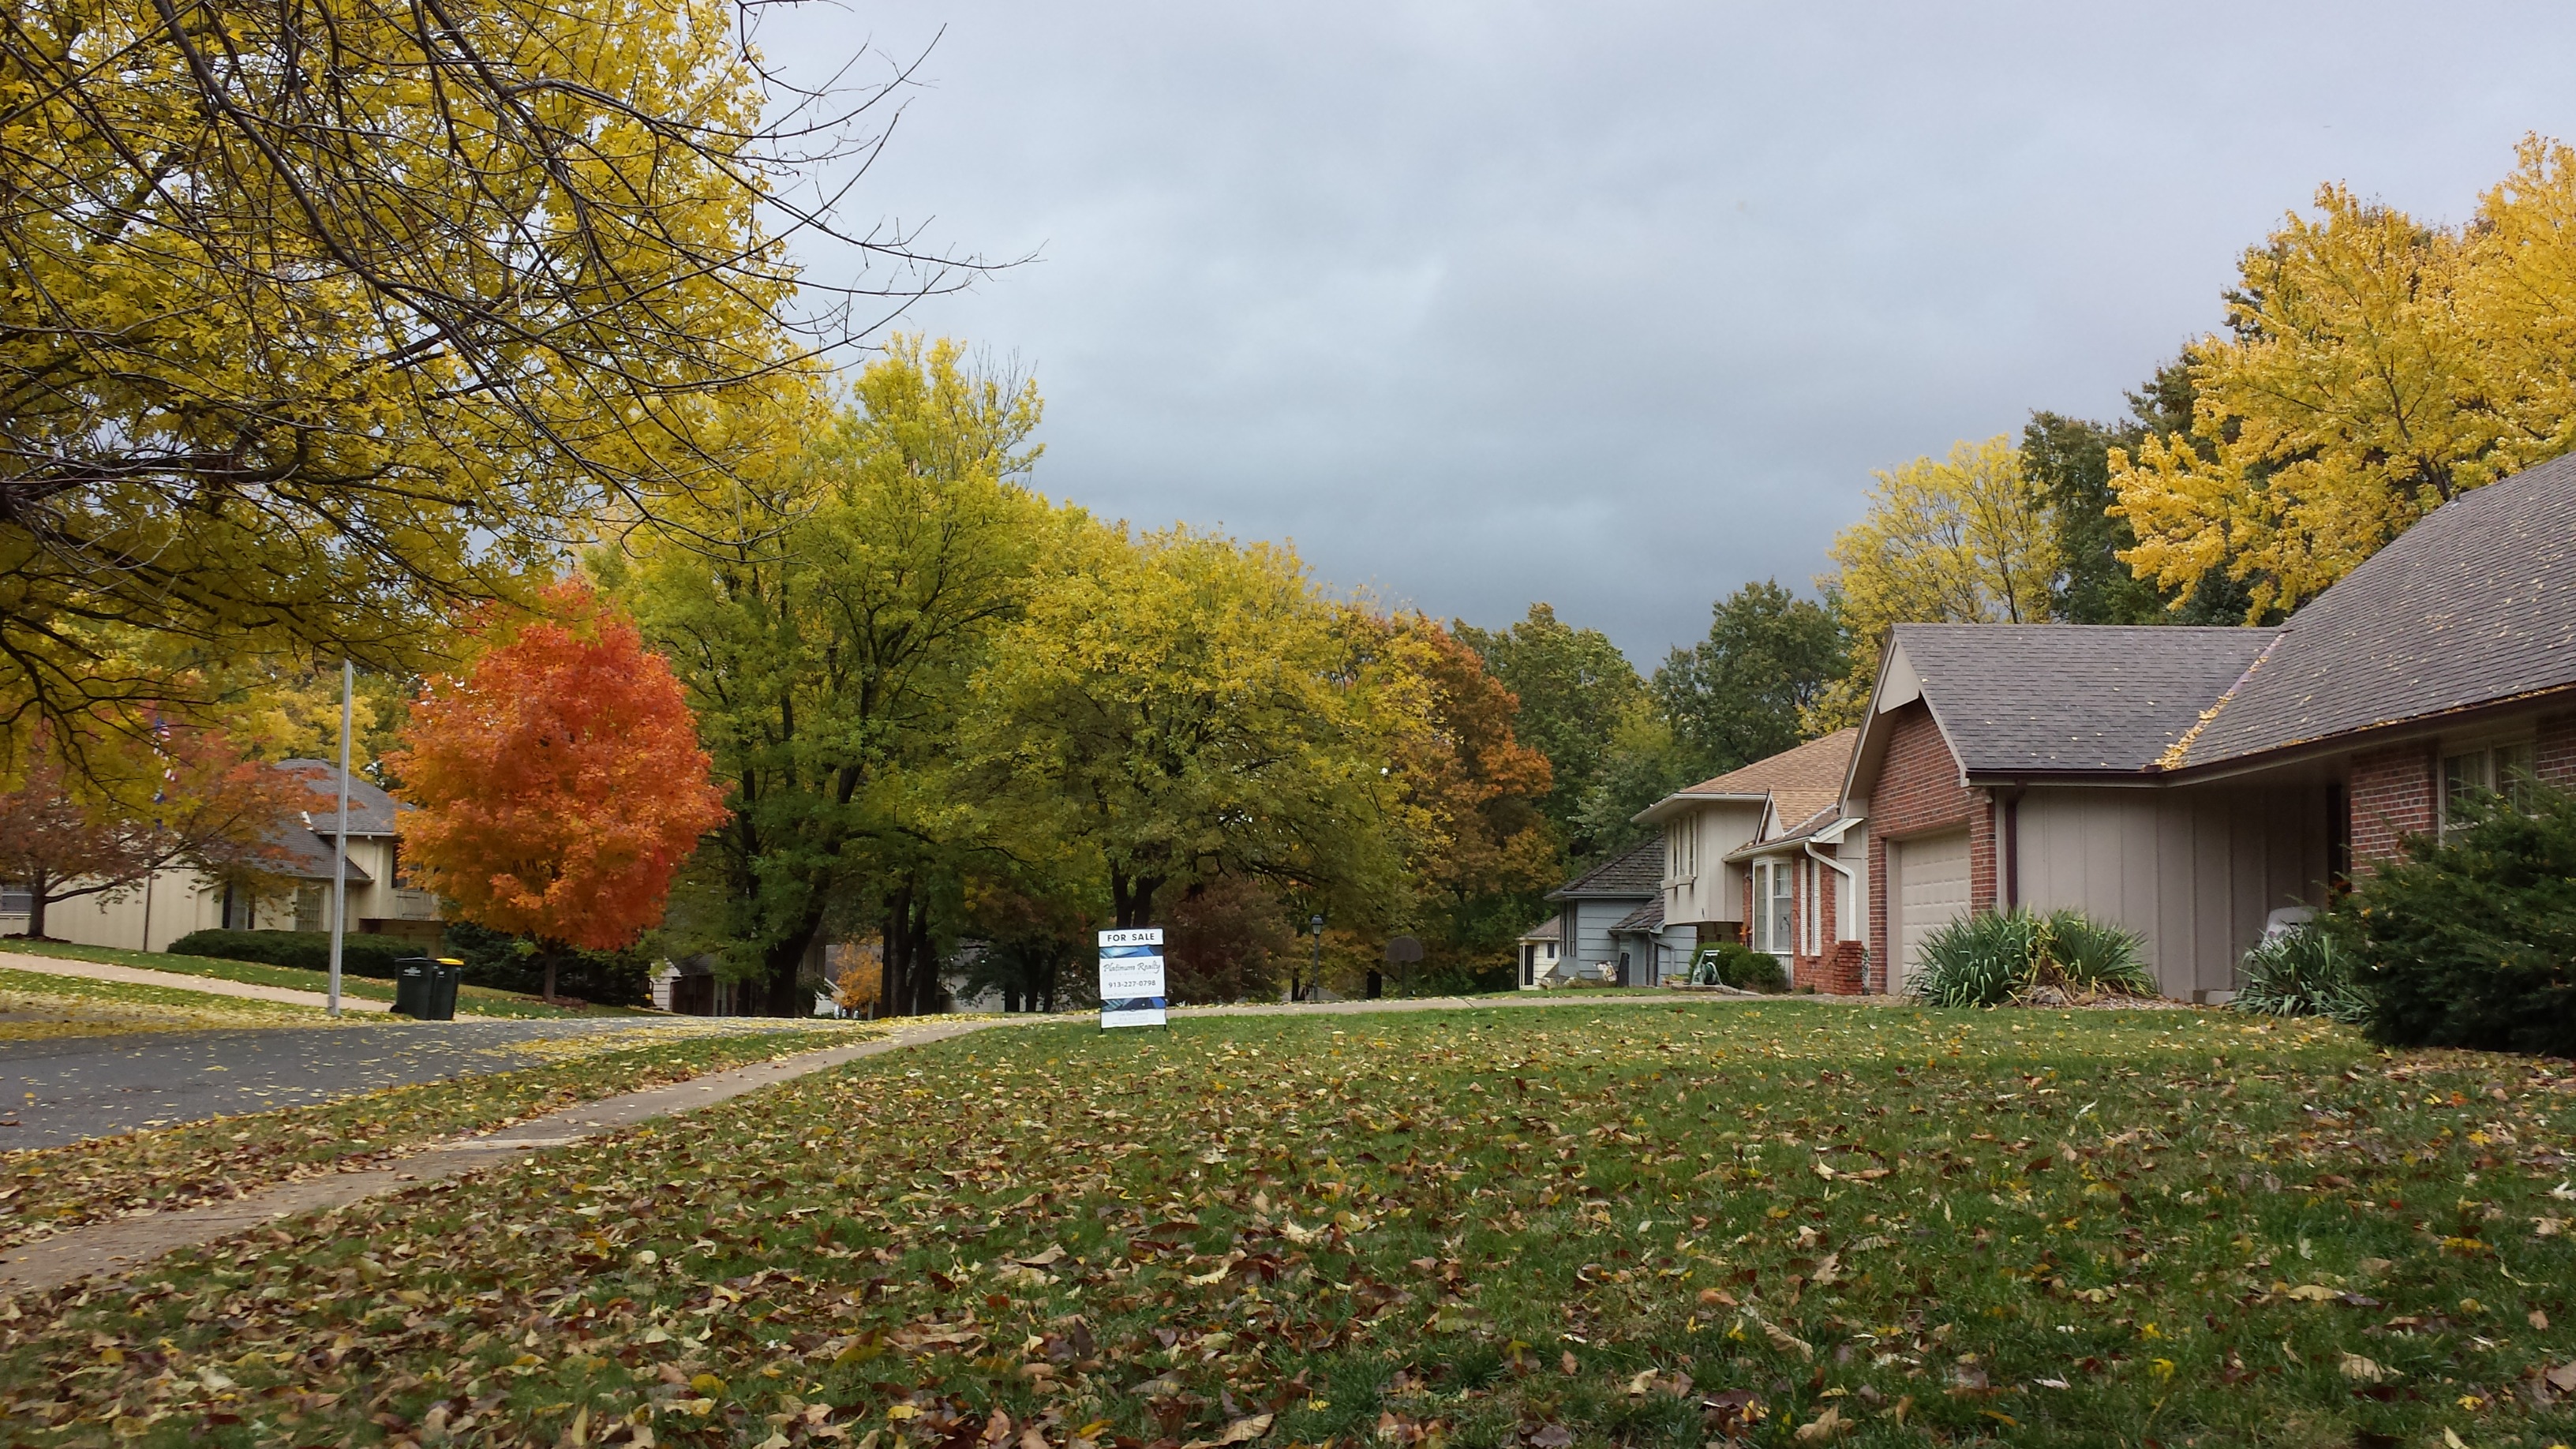
tree, grass, horizon, cloud, plant, sky, lawn, leaf, flower, chateau, home, dusk, suburb, foliage, scenic, autumn, park, colorful, garden, season, cloudscape, trees, leaves, outdoors, clouds, colors, background, stormy, shrub, bright, beautiful, scene, estate, yard, fall colors, fall leaves, midwest, real estate, rural area, residential area, woody plant, for sale sign